Napajedla

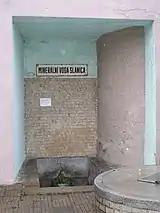
"Slanica" mineral spring

Napajedla is located about southwest of Zlín. It forms a conurbation with neighbouring Otrokovice. Most of the municipal territory lies in the Vizovice Highlands, but the area on the right bank of the Morava extends into the Chřiby range. The highest point is the hill Maková at above sea level. The Morava River flows through the town.